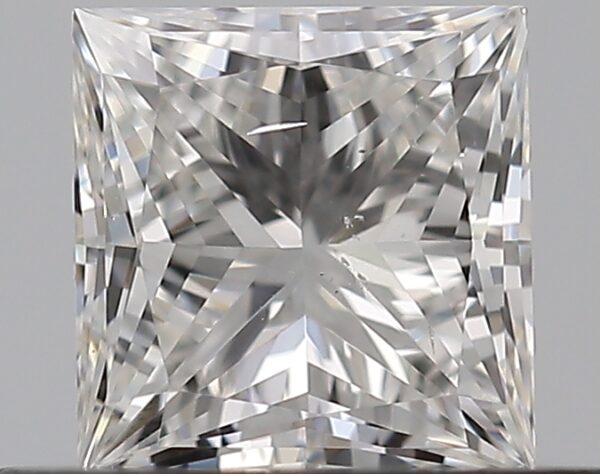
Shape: princess
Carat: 0.5
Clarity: VS2
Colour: F
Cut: EX
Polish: EX
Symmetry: GD
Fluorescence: F
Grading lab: GIA
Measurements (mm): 4.43 x 4.31 x 2.96